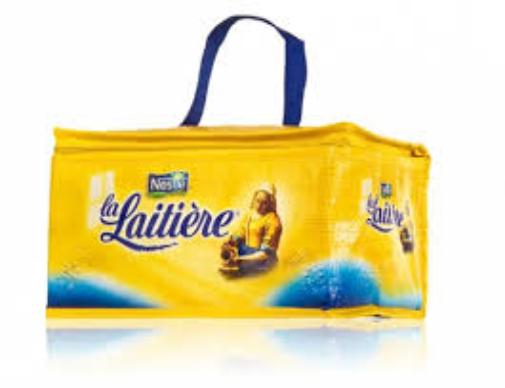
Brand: La Laitiere
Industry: Food